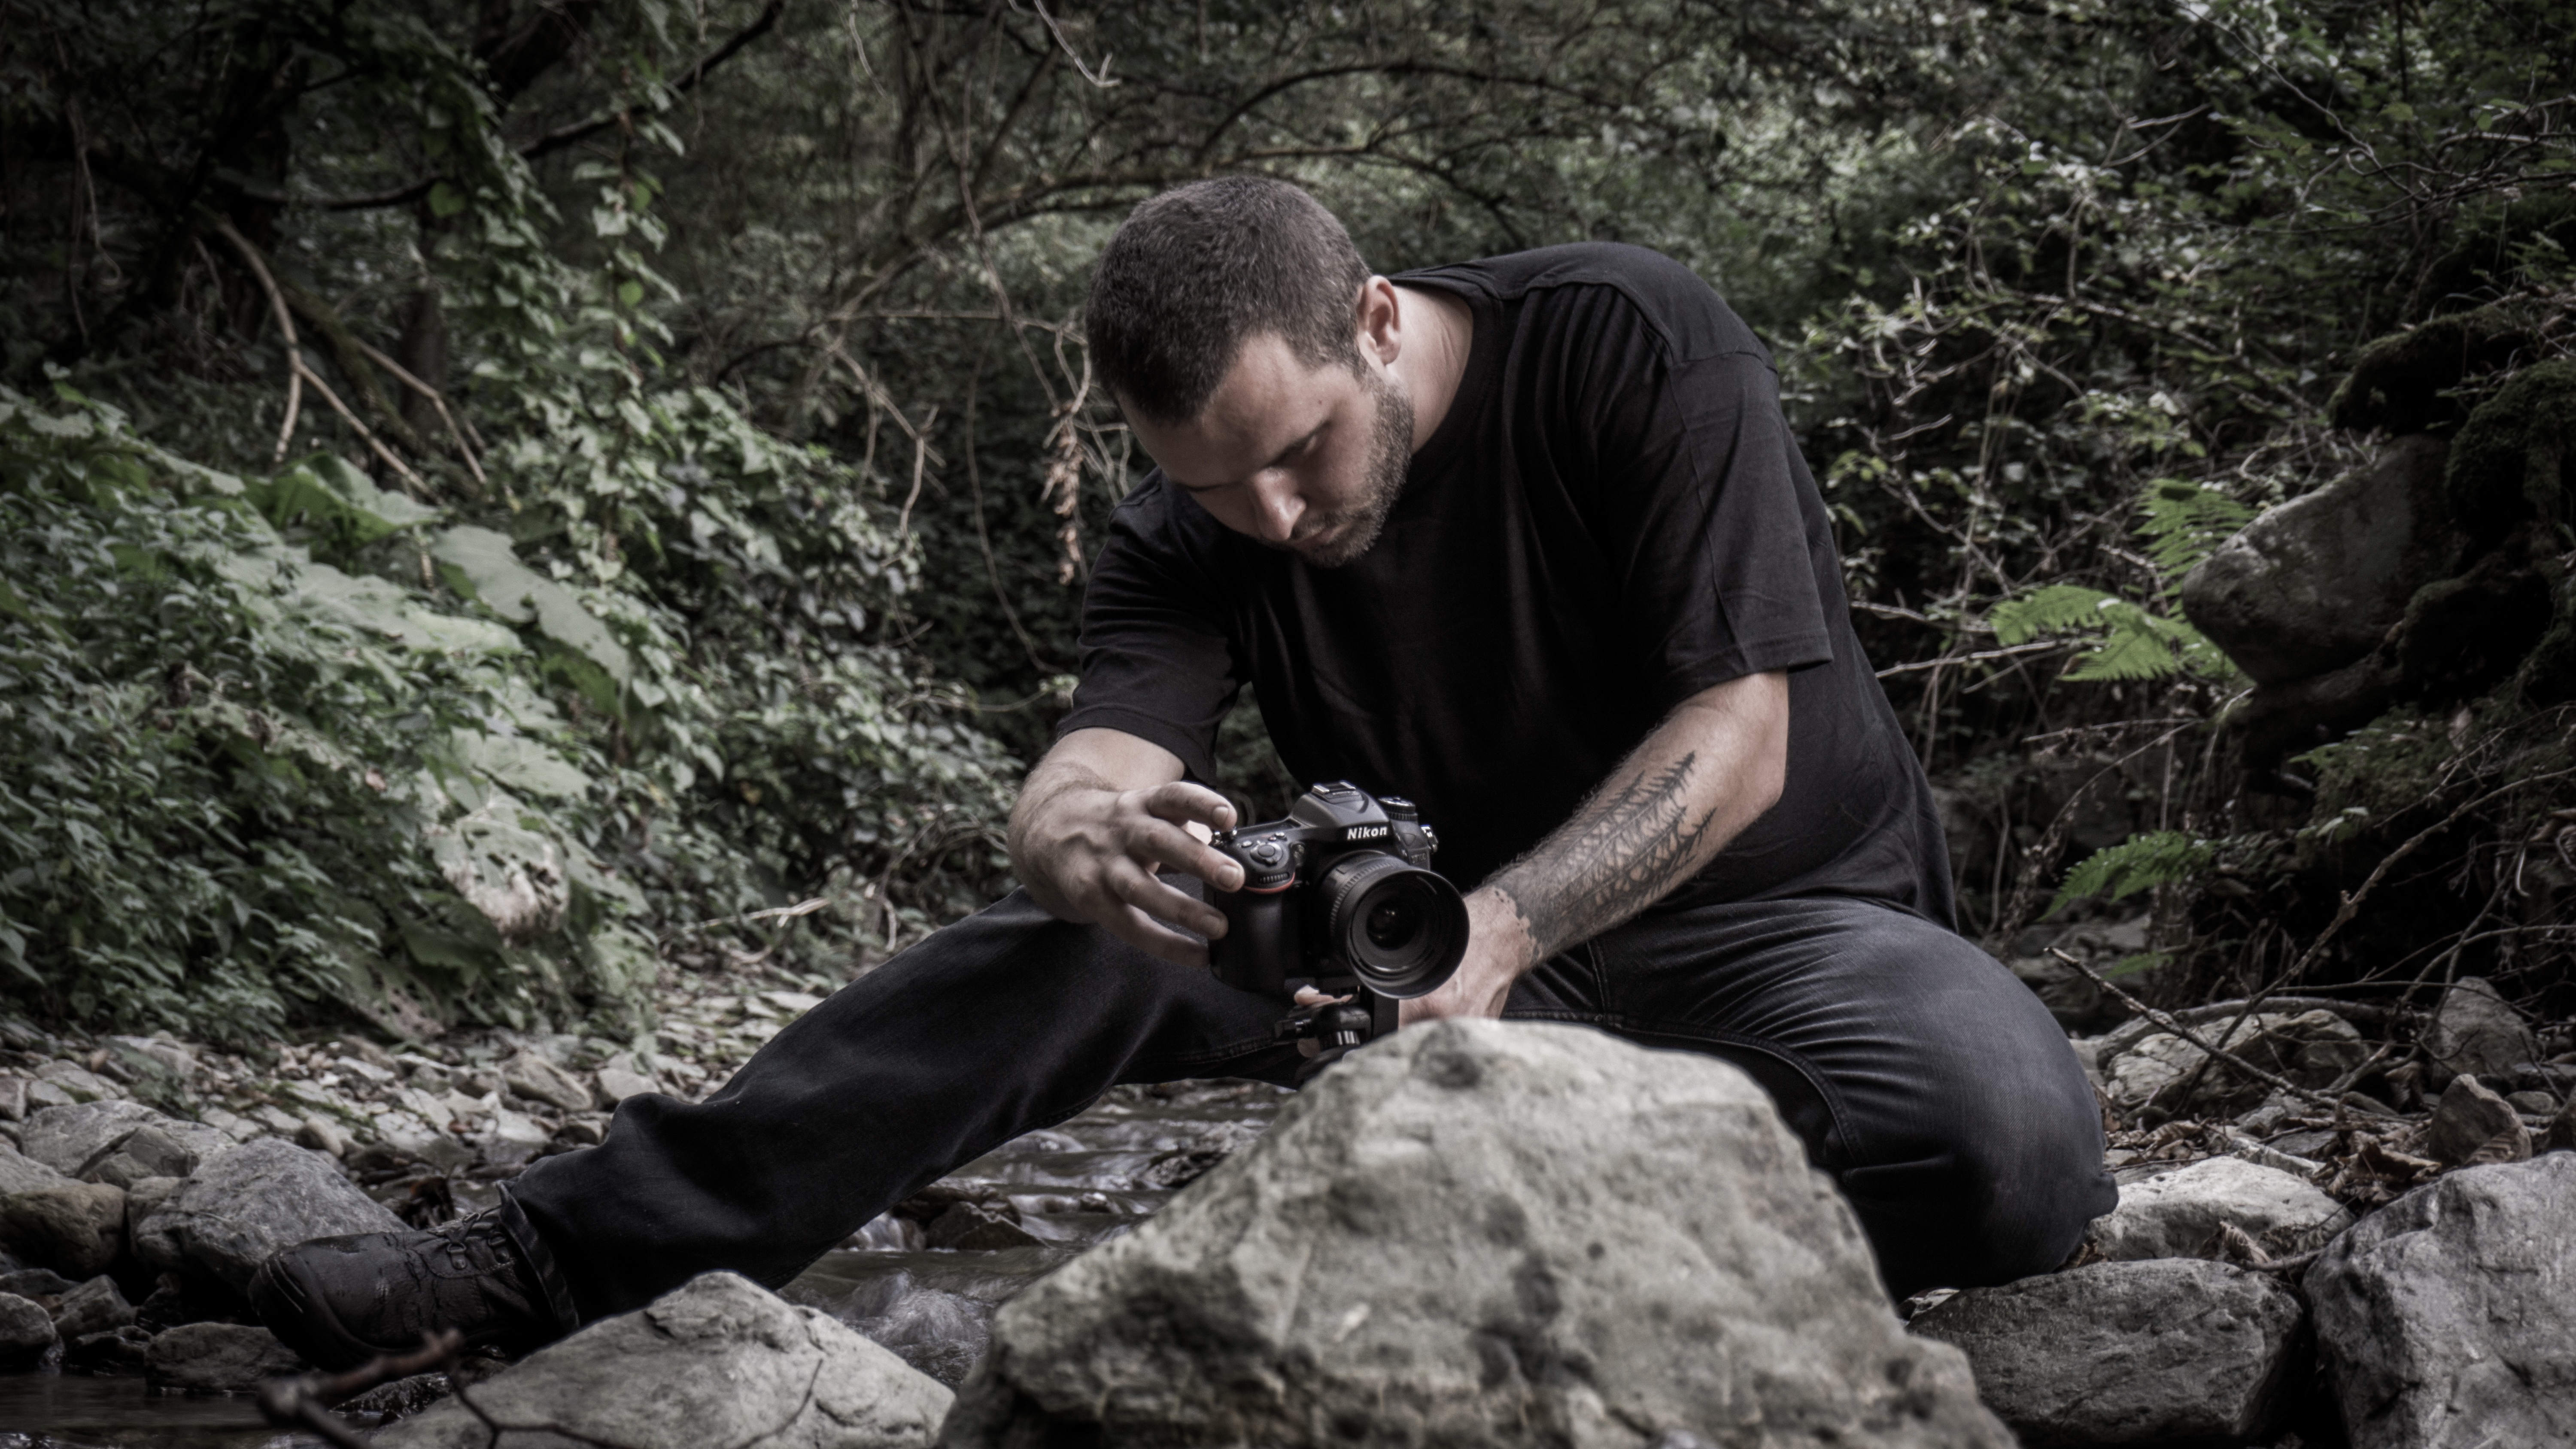
forest, rock, wilderness, adventure, geology